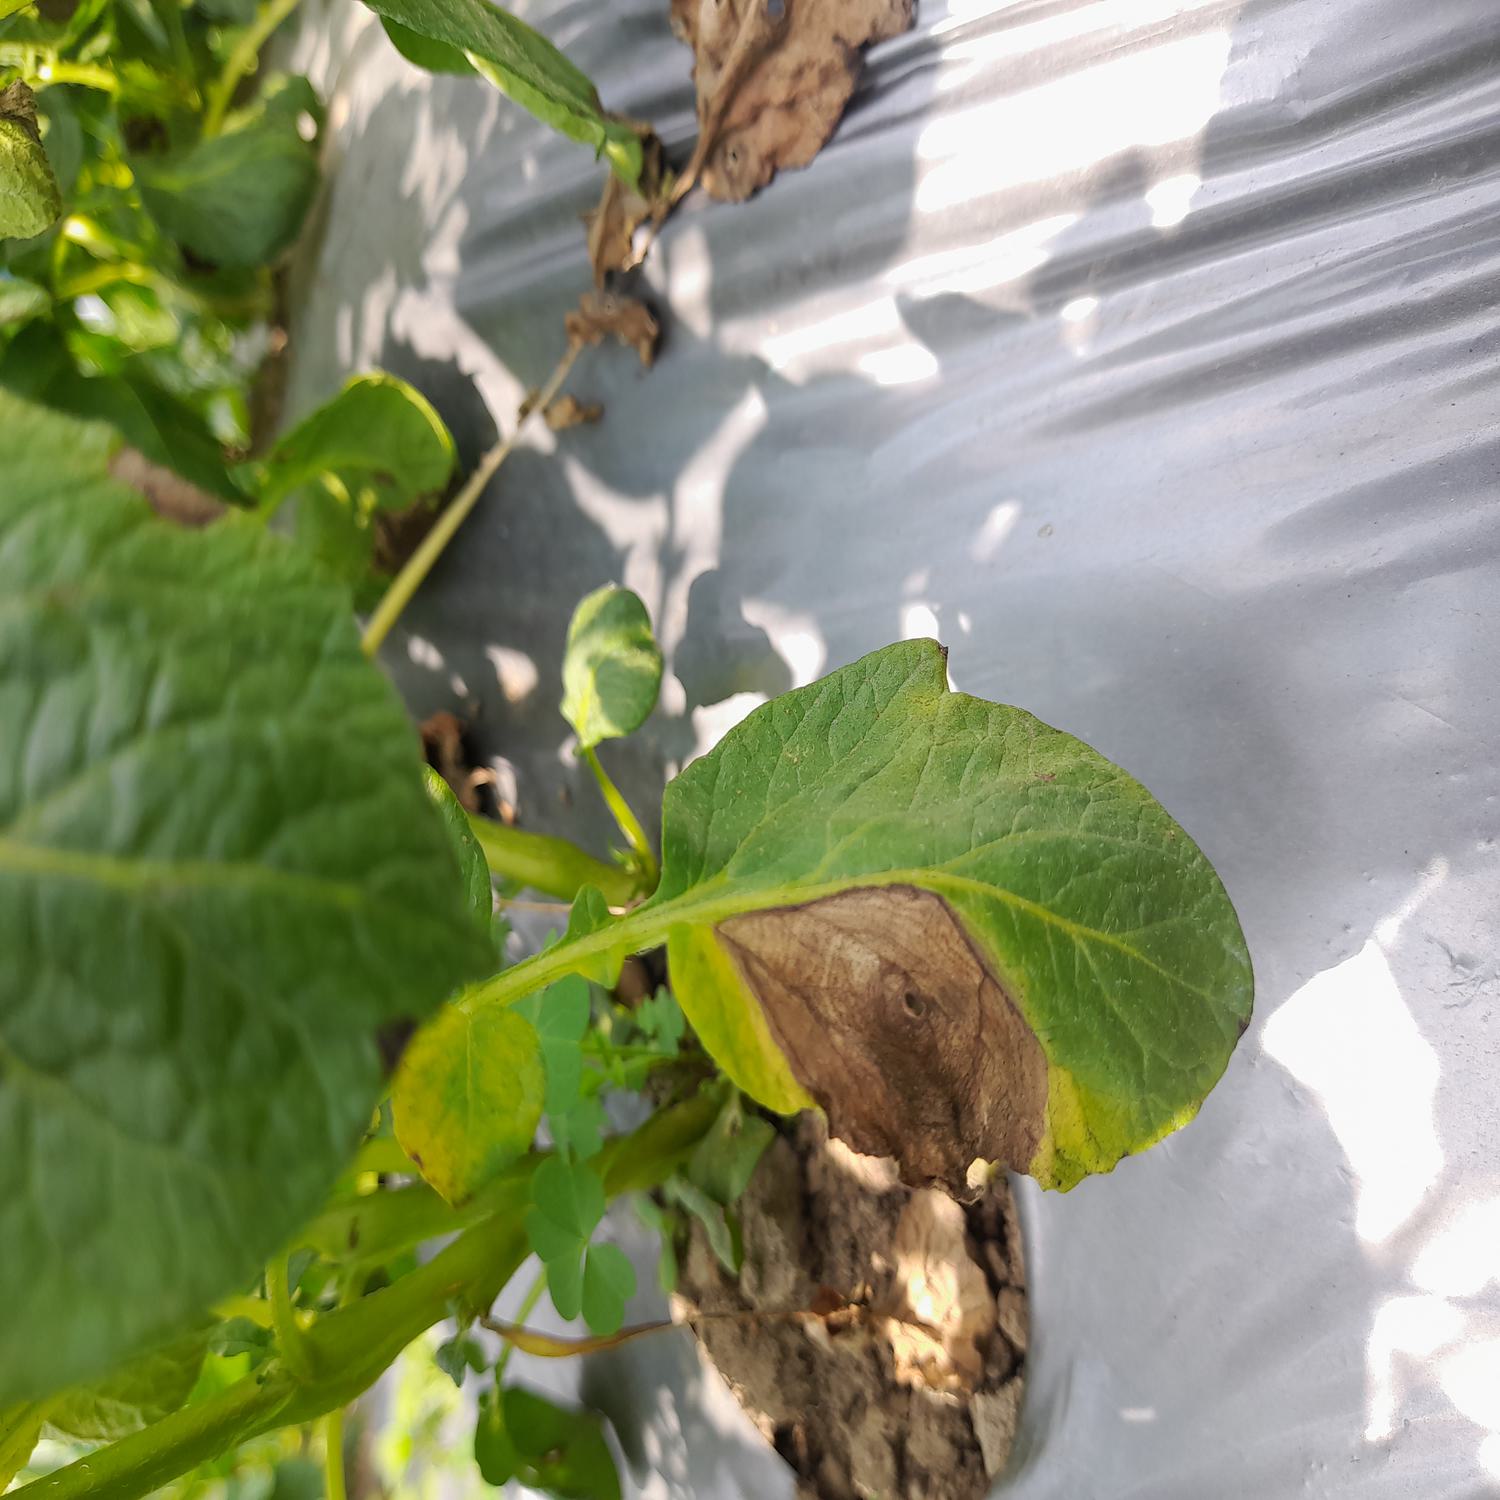
Label: Fungi